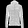
Label: Coat